Saint-Ellier-les-Bois

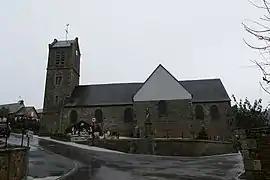
The church in Saint-Ellier-les-Bois

Saint-Ellier-les-Bois is a commune in the Orne department in north-western France.